Afanasievo culture

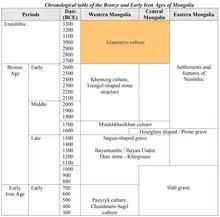
Timeline of Afanasievo and later cultures in western and central Mongolia

Genetic studies on Iron Age individuals of the Shirenzigou site dated to circa 200 BCE have shown a fairly balanced admixture between the West Eurasian and East Eurasian genetic pools. The West Eurasian component was Yamnaya-related, while the East Eurasian component was Northeast Asian-related. The Yamnaya component suggest a strong probability that the Shirenzigou populations were derived from the Afanasievo culture to the north, and spoke an Indo-European language. This reinforces an Afanasievo hypothesis for the Tocharians, often called the "Steppe hypotheses", rather than a hypotheses favouring BMAC and Andronovo Culture origins, the "Bactrian Oasis hypotheses".